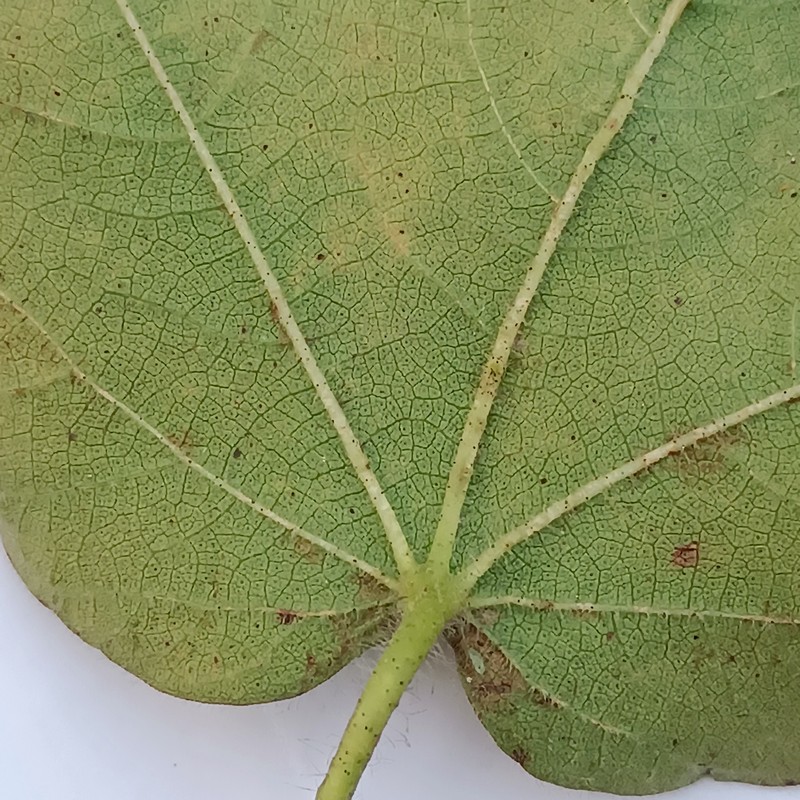
Label: Leaf Redding